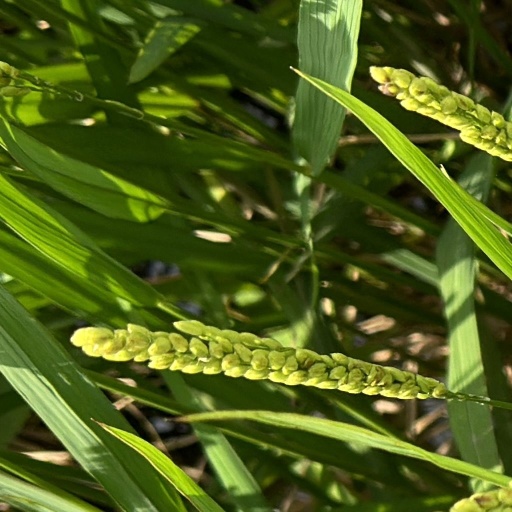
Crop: rice